Andreas Hinkel

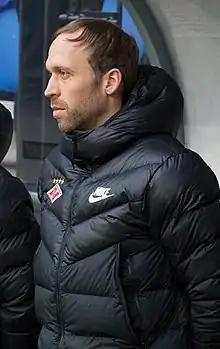
Hinkel coaching Spartak Moscow in 2020

Andreas Hinkel (born 26 March 1982) is a German football coach and a former player. Hinkel played as a right-back and earned 21 caps for the Germany national team. He was known for his attacking play on the flanks and defensive solidity.